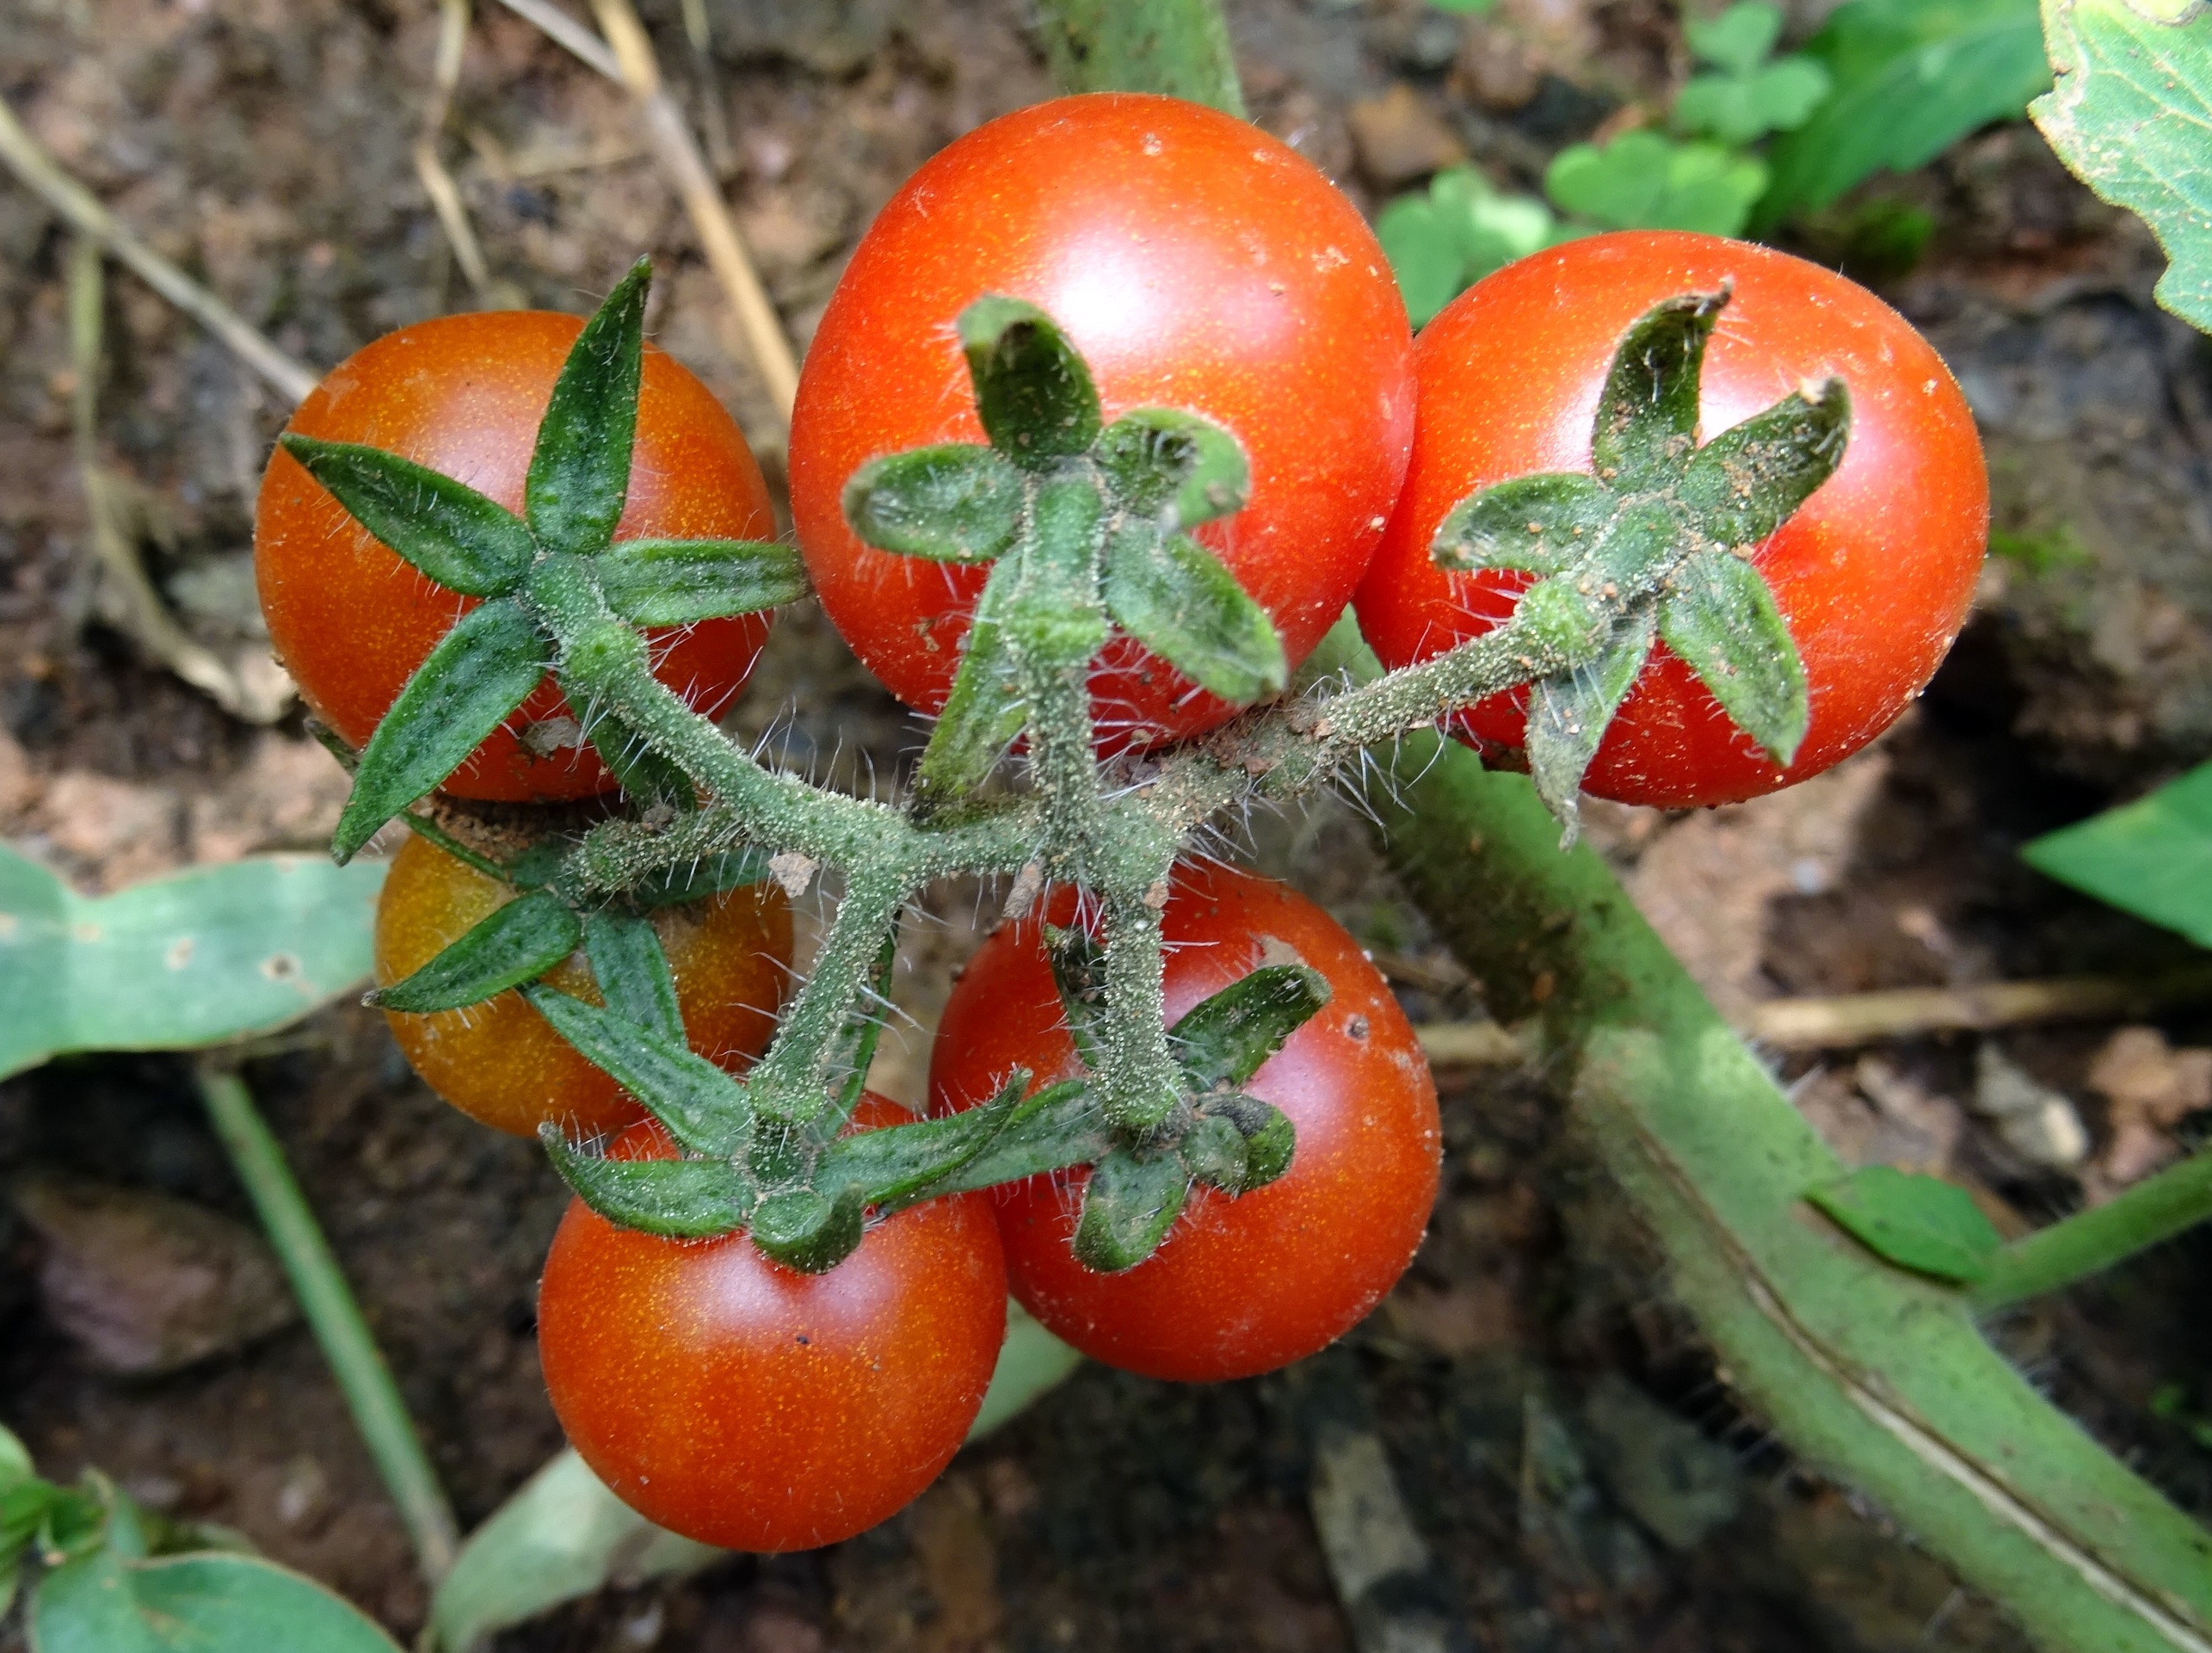
plant, fruit, leaf, flower, ripe, food, red, produce, vegetable, fresh, botany, dharwad, flora, tomato, wildflower, shrub, india, macro photography, flowering plant, cherry tomato, land plant